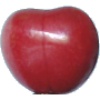
Label: Cherry 2